Patrick Ziegler

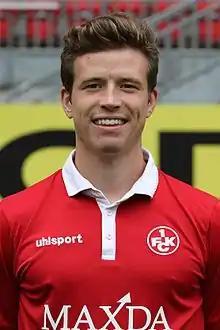
Ziegler with 1. FC Kaiserslautern in 2015

Patrick Ziegler (born 9 February 1990) is a German-Australian footballer who plays as a centre-back, most recently for the Western Sydney Wanderers.